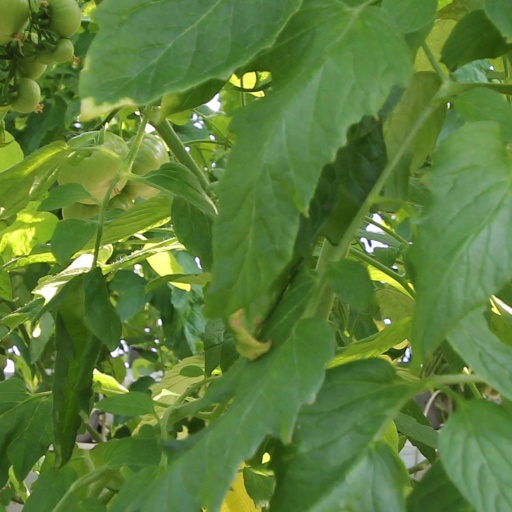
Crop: tomato